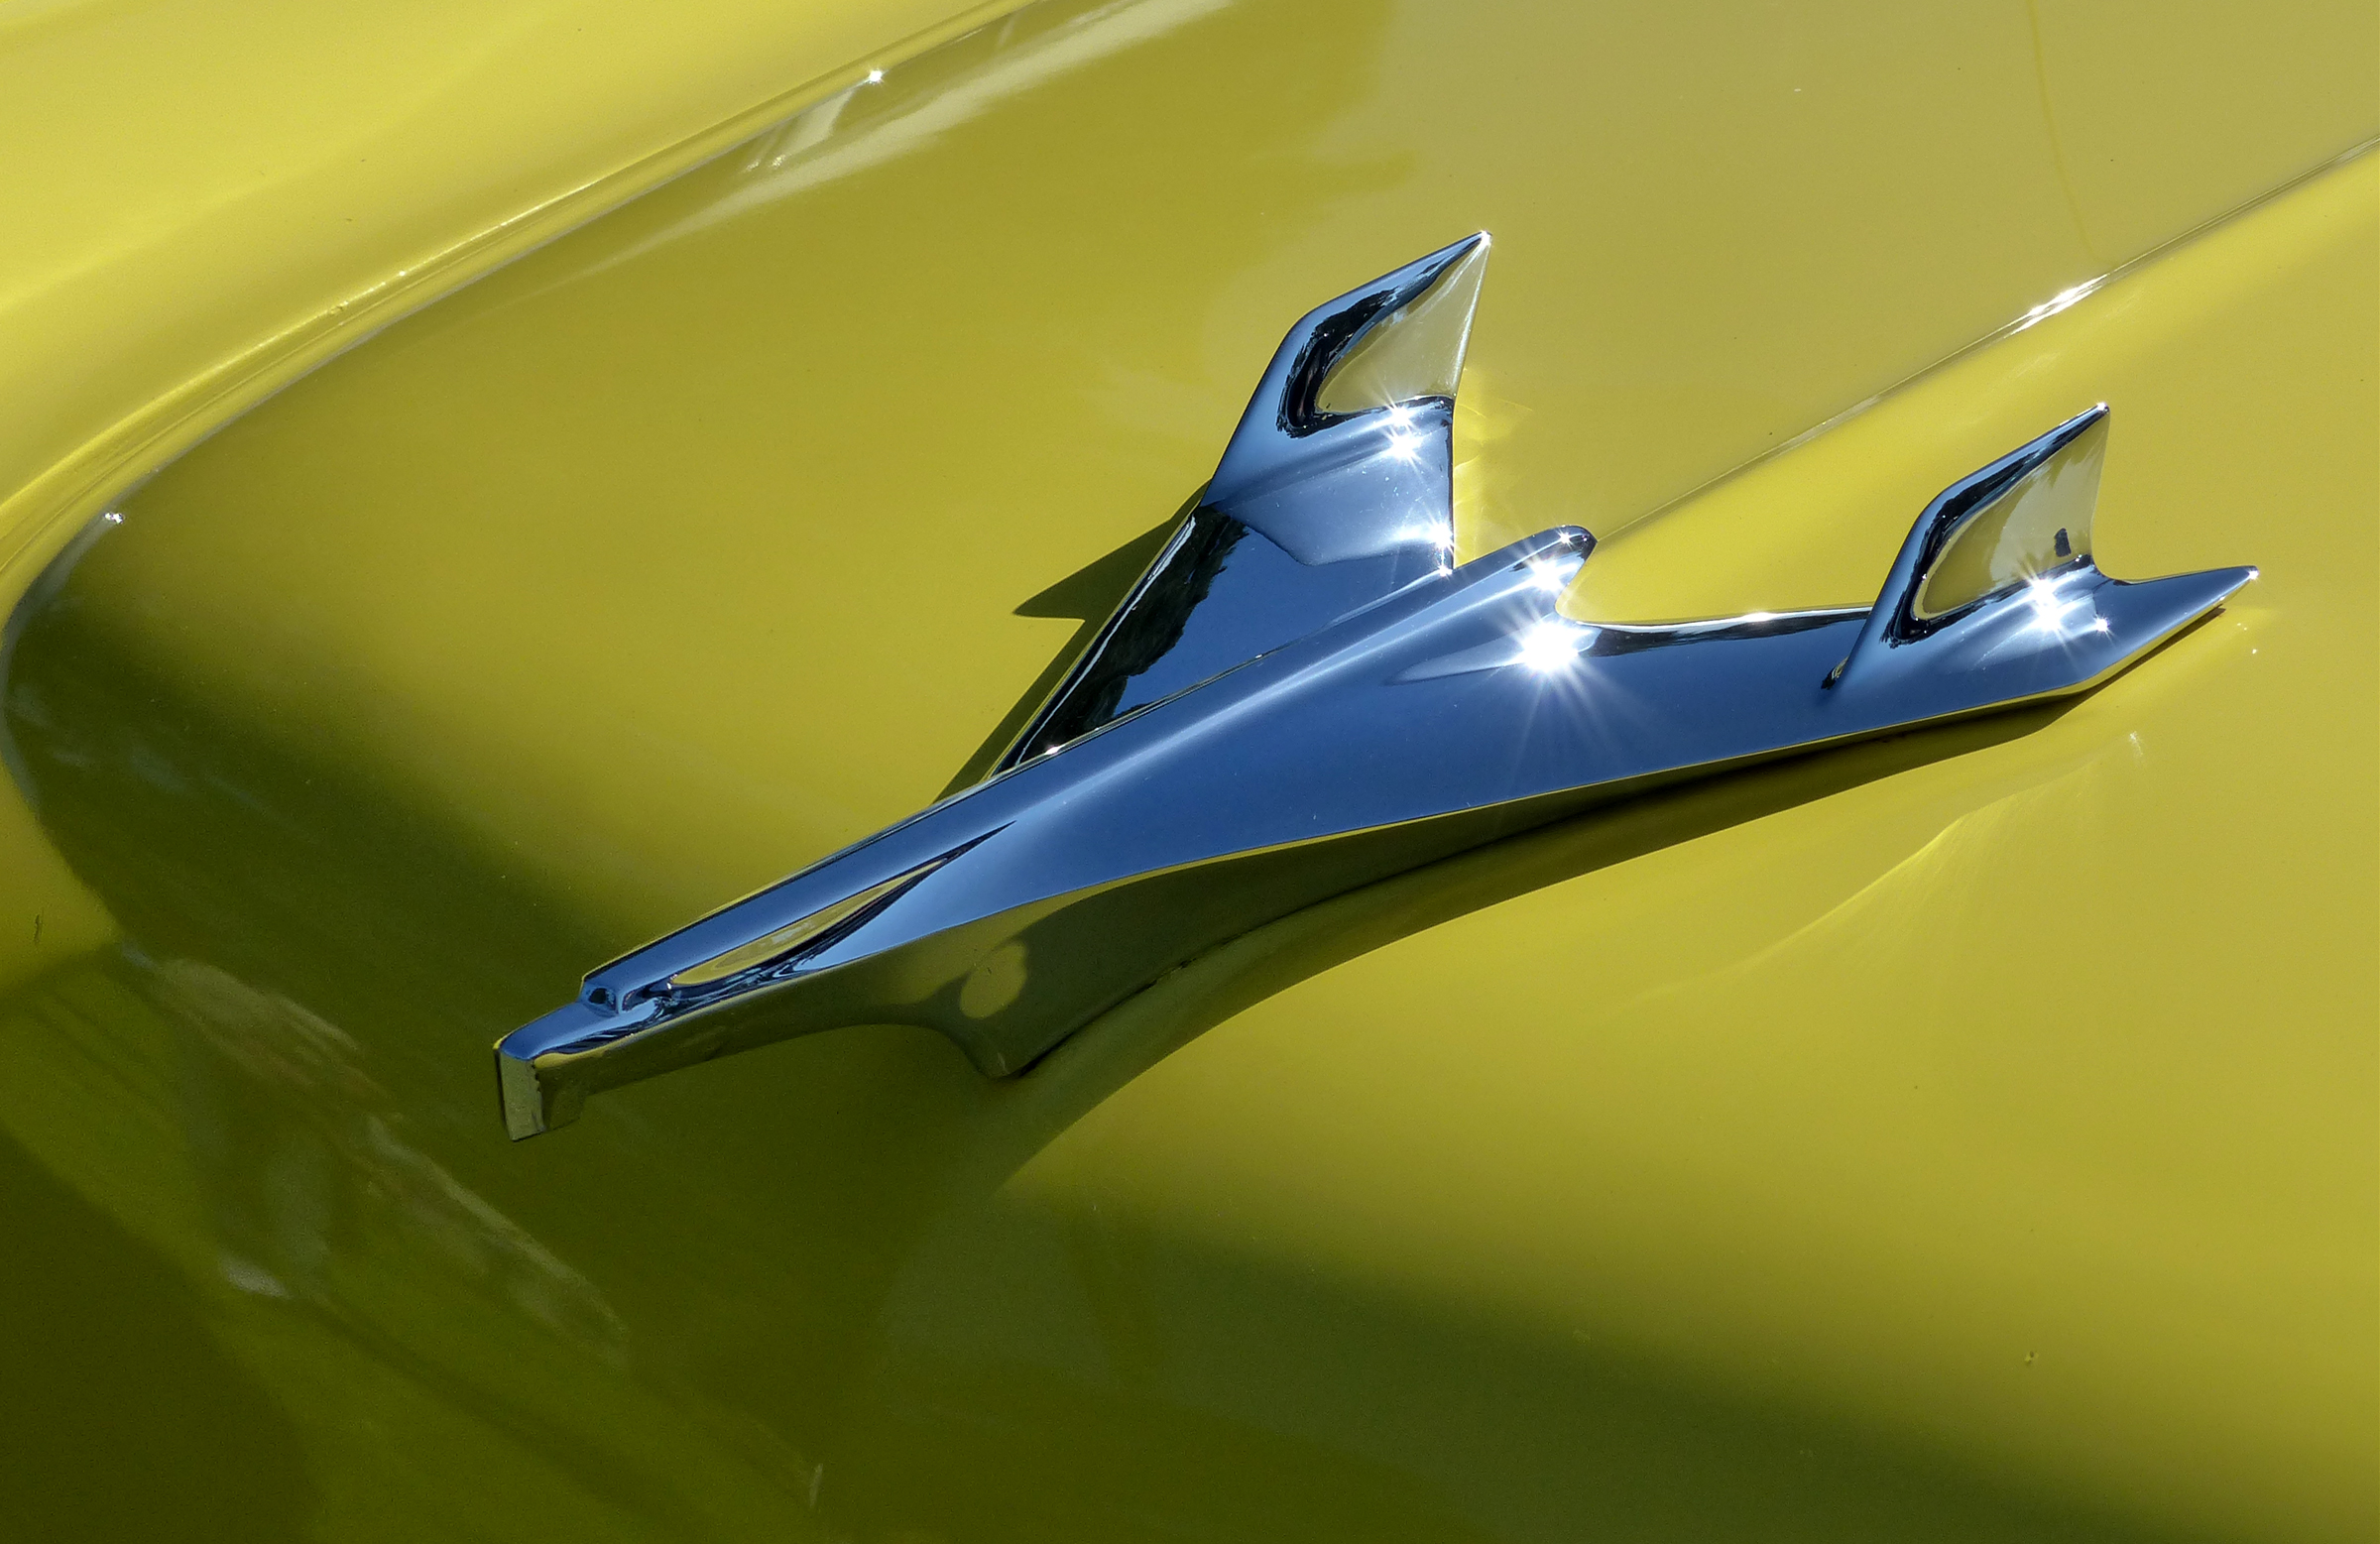
vehicle, motor vehicle, car, automotive exterior, vehicle door, hood